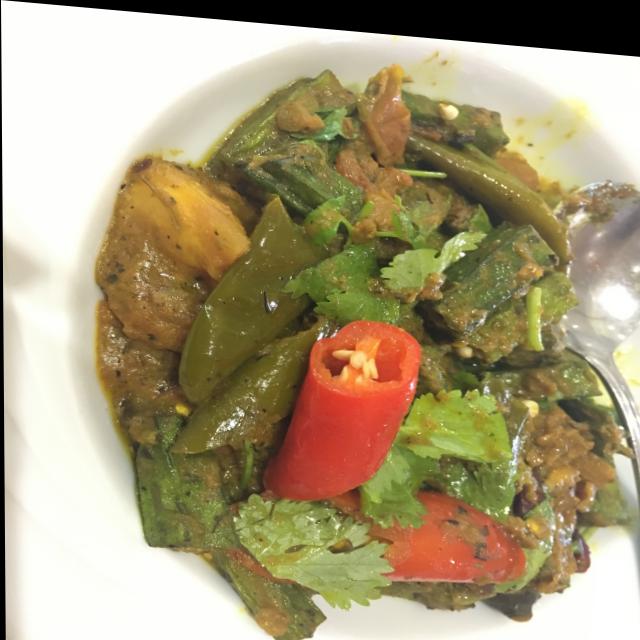
Dish: bhindi_masala